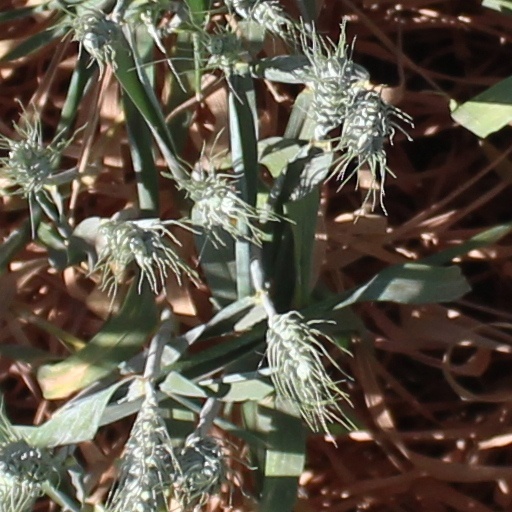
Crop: wheat